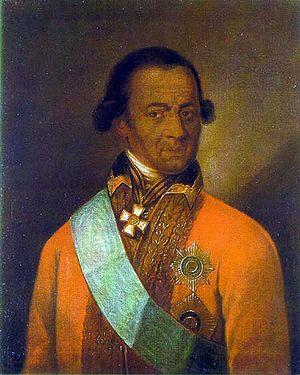
Alexandre Sergueïevitch Pouchkine est un poète, dramaturge et romancier russe né à Moscou le 26 mai 1799 et mort à Saint-Pétersbourg le 29 janvier 1837.
Abraham Hannibal ou Hanibal est secrétaire personnel de l'empereur Pierre le Grand puis militaire afro-russe, né en 1696 en Afrique et mort le 14 mai 1781 à Saint-Pétersbourg.